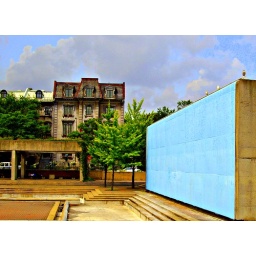
Montreal, QC, blue wall in a park, with 19th century house